Cantacuzino family

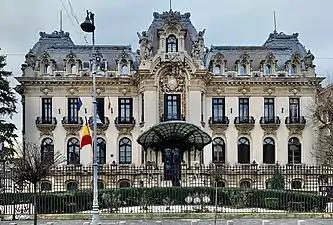
Cantacuzino Palace in Bucharest, Romania

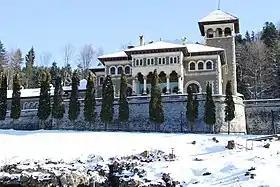
Cantacuzino Castle in Bușteni, Romania

The Greek Kantakouzenos family had been active in Constantinople and Greece during the Greek War of Independence, but several branches of the original Greek family were created via the migrations and establishment of Kantakouzenos family members to different parts of Europe. Two of those new branches were the Romanian (Wallachian and Moldavian) Cantacuzino branch as well as the Russian branch (which is an offshoot of the Wallachian-Moldavian one, among the Russian branch's members Prince Michael who married in 1892 Olga Nikolaievna, daughter of Grand Duke Nicholas Nikolaevich of Russia). As a consequence of the Russian Revolution and the Soviet occupation of Romania after World War II, (between 1944 and 1947) the last two branches now mostly live in Western Europe and North America.